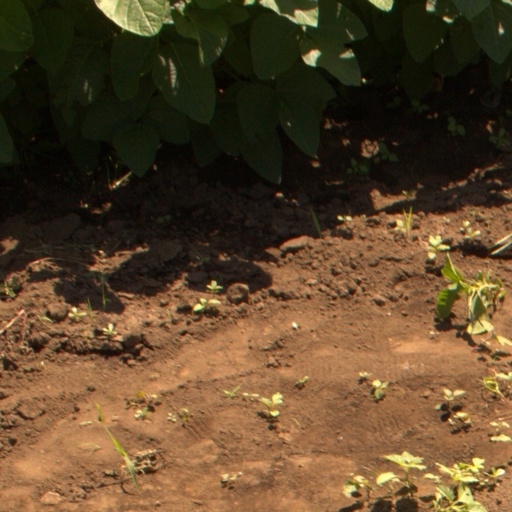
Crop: soybean